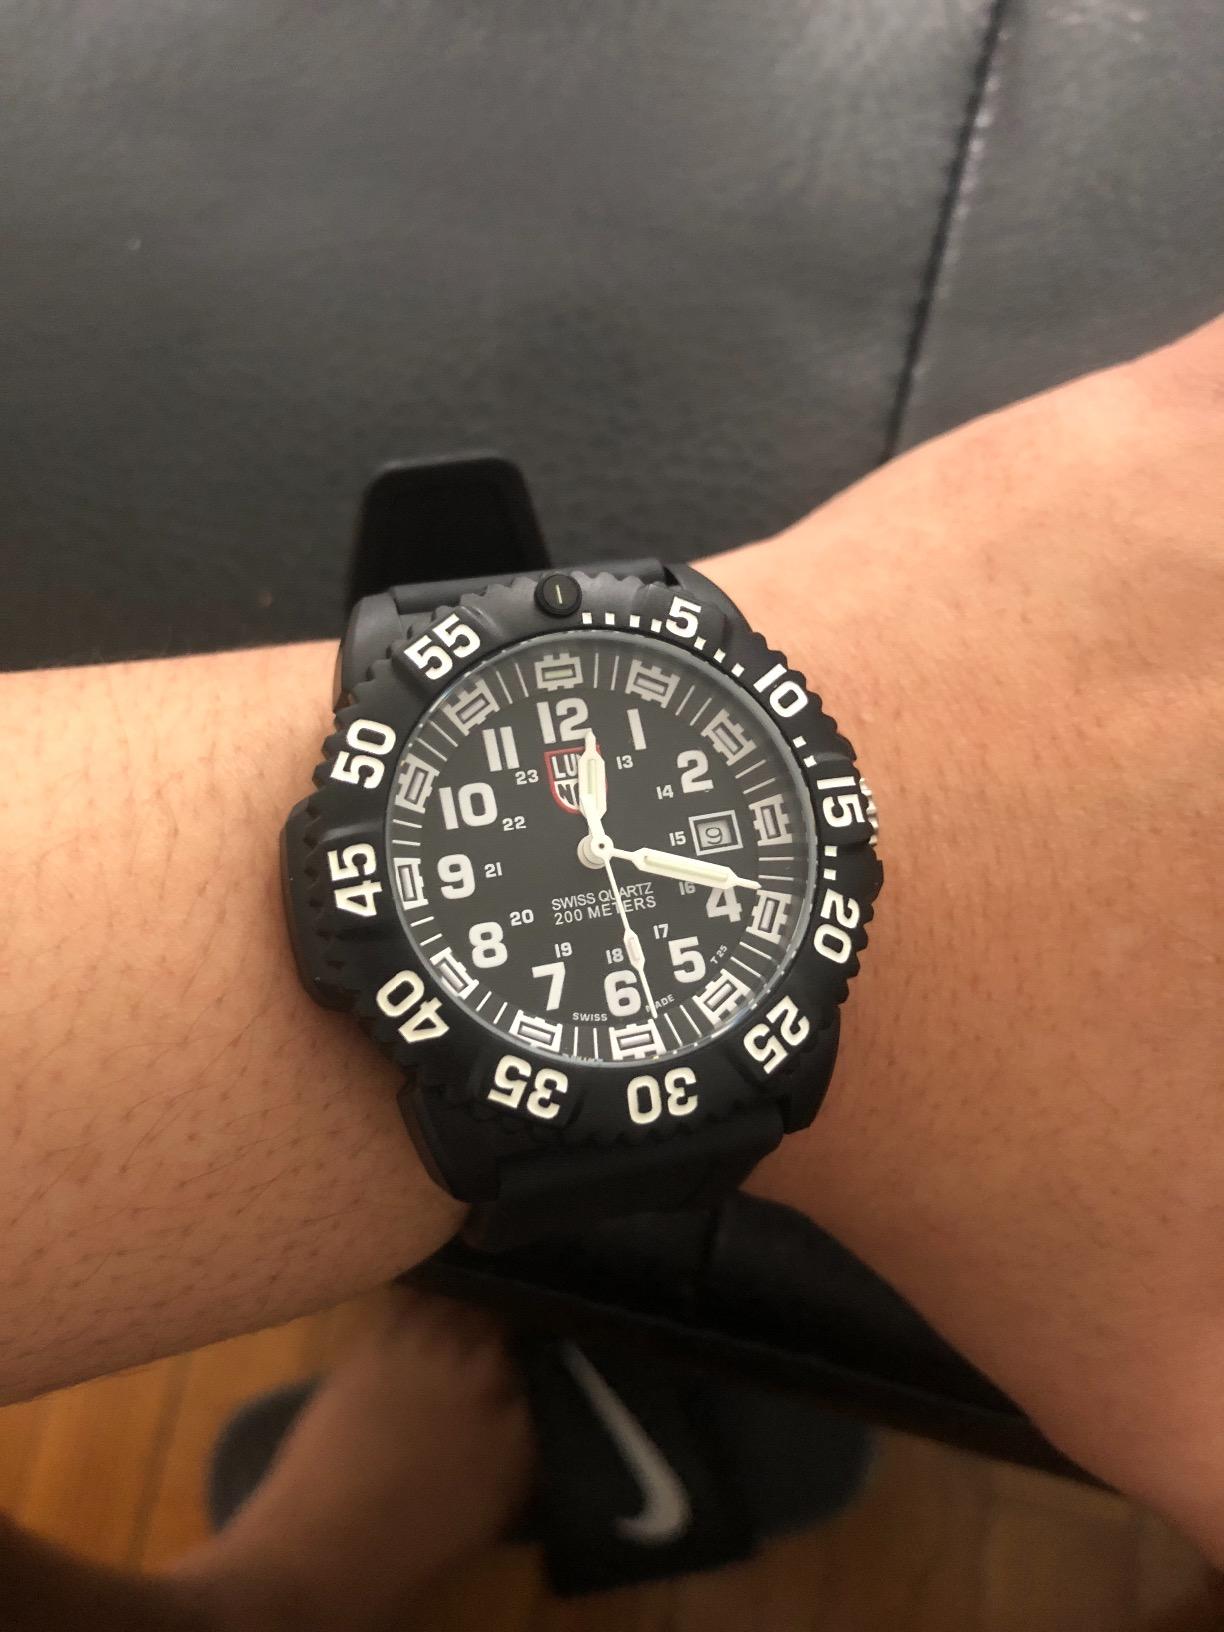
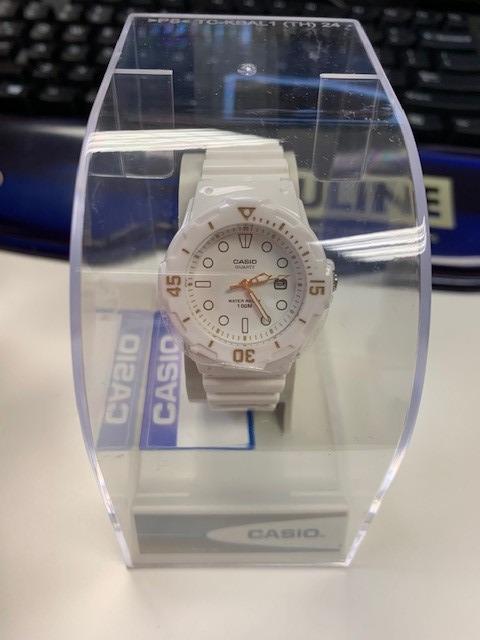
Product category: accessories_watch
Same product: no